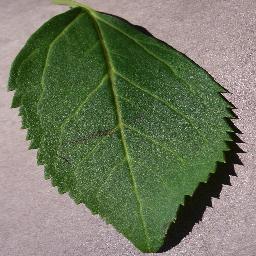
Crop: cherry
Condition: (including_sour)_healthy